Teoberto Maler

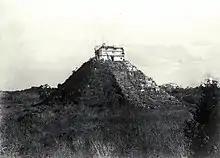
Chichen Itza, Yucatán, México. El Castillo, 1892.

Maler developed interests in photography and in the antiquities of Mesoamerica. In 1876 he made detailed photos of the structures at Mitla. In the summer of the following year he moved to San Cristóbal de las Casas, and in July set out to visit the ruins of Palenque. While several accounts of the site had been published by this time, it was still little visited, and Maler needed to employ a team of the local "Indios" to open a path to the ruin with machetes. He spent a week at Palenque, sketching, measuring, and photographing the site, and became aware that earlier published accounts were inadequate, and that most earlier visitors had limited their descriptions to only a portion of the buildings observed there. While Maler was there another visitor came to the ruins, Gustave Bernoulli, a Swiss botanist who shared his interest in Maya sites, and had recently made a visit to Tikal. Bernoulli confirmed Maler's suspicion that there was much work that needed to be done to document the area's ruins.